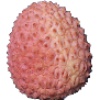
Label: Lychee 1